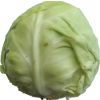
Label: white_cabbage